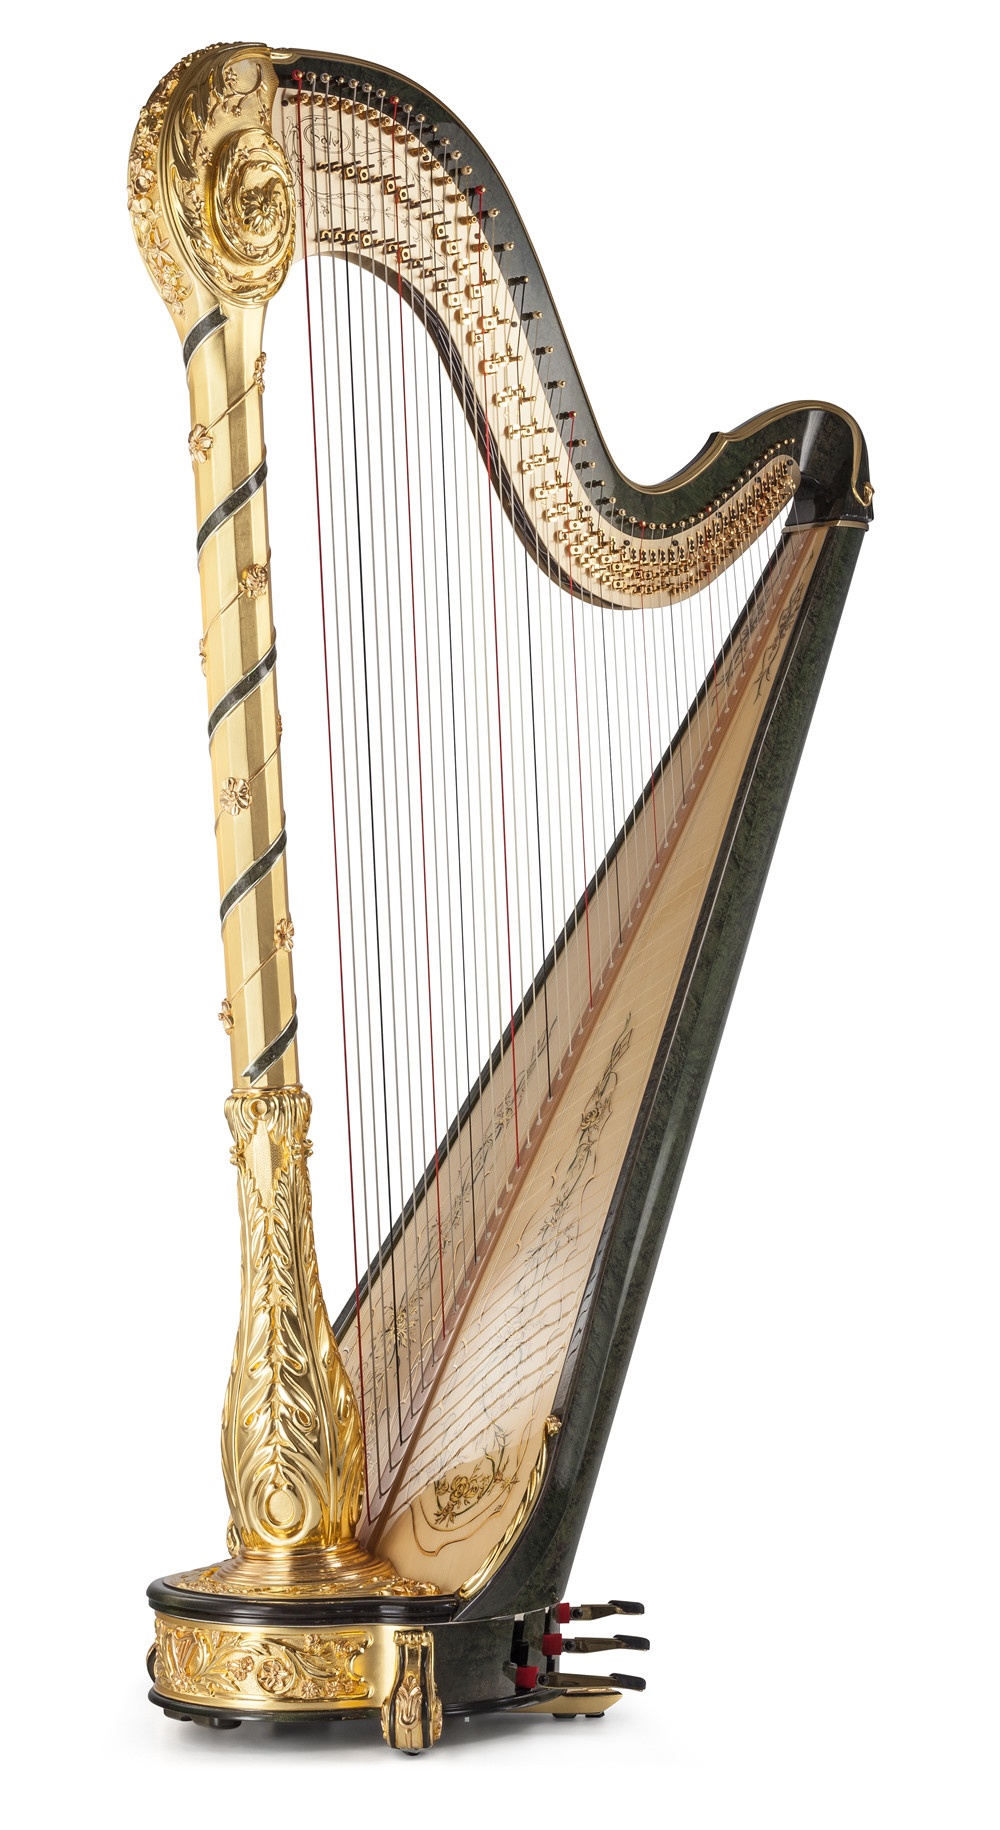
Salvi Victoria Gold
VICTORIA GOLD PREMIUM HARPS Gold, Canadian Hard Maple and skillful manufacturing make Victoria Gold an authentic work of art. Dedicated to its inspirer, Victor Salvi, every cell in this instrument represents a celebration of the very concept of the harp. With a great Rococo crown, the delicate floral decorations and motifs evoke nature in the classic style, Victoria is a single piece of unique beauty and gushing sound, also available in the Natural version. TECHNICAL DETAILS DIMENSIONS Height: 184 cm / 72 1/2'' Width: 100 cm / 39 1/2'' WEIGHT 40 Kg 88 lbs SOUNDBOARD WIDTH 55 cm 21 1/2'' RANGE 47 strings 0 Oct. G - 7th Oct. C SOUNDBOARD Fiemme Valley red spruce FINISHES Red, yellow and white gold leaf; Green stained curly maple Yellow gold leaf; Tamo wood
Brand: Salvi
Category: Arts & Entertainment > Hobbies & Creative Arts > Musical Instruments > String Instruments > Harps > Pedal Harps